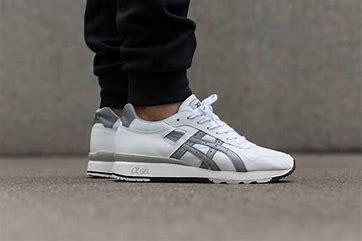
Brand: Asics
Model: Gt Ii